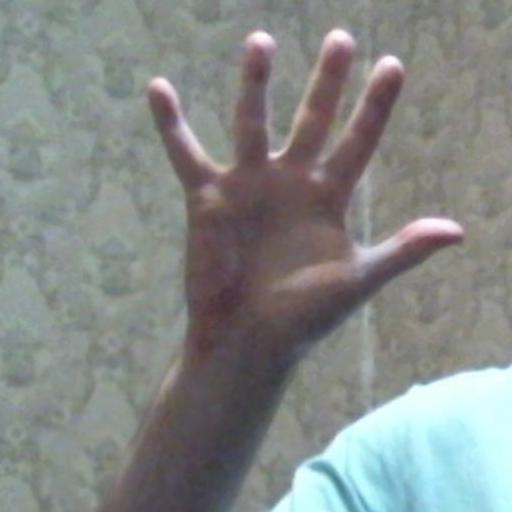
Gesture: palm